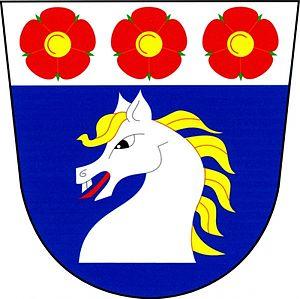
Útěchov est une commune du district de Svitavy, dans la région de Pardubice, en République tchèque. Sa population s'élevait à 301 habitants en 2017.